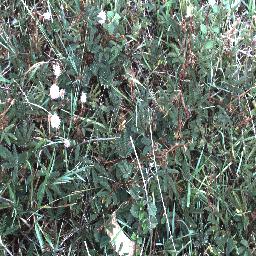
Label: negative